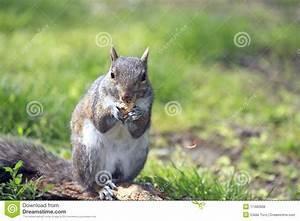
squirrel